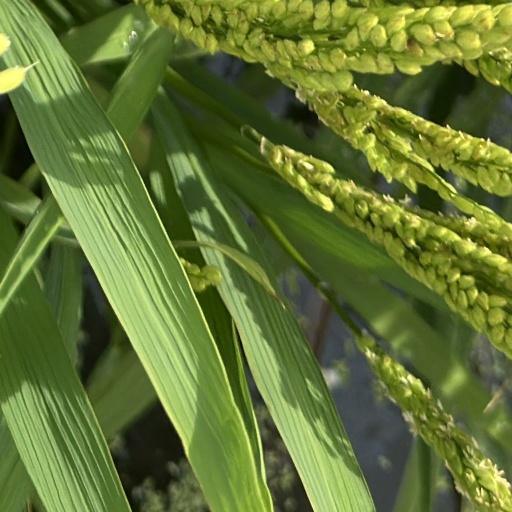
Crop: rice